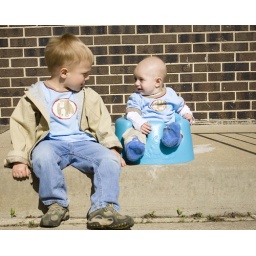
One of the perks of mother's day: being able to dress the boys in matching monkey shirts